The Razor's Edge

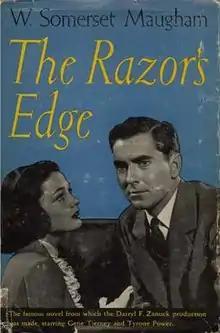
1946 hardcover edition promoting the first film adaptation

Maugham, like Hermann Hesse, anticipated a fresh embrace of Eastern culture by Americans and Europeans almost a decade before the Beats were to popularise it. (Americans had explored Eastern philosophy before these authors, in the nineteenth century through the Transcendentalists, Theosophists, the visit of Vivekananda in 1893, and then Yogananda's move to the US in 1920.) Maugham visited Sri Ramana Ashram, where he had a direct interaction with Ramana Maharshi in Tamil Nadu, India in 1938. Maugham's suggestion that he "invented nothing" was a source of annoyance for Christopher Isherwood, who helped him translate the verse (1.3.14) from the Katha Upanishad for the novel's epigraph – उत्तिष्ठ जाग्रत प्राप्य वरान्निबोधत| क्षुरस्य धारा निशिता दुरत्यया दुर्गं पथस्तत्कवयो वदन्ति|| (uttiṣṭha jāgrata prāpya varān nibodhata| kṣurasya dhārā niśitā duratyayā durga pathas tat kavayo vadanti|| ) – which means "Rise, wake up, seek the wise and realize. The path is difficult to cross like the sharpened edge of the razor (knife), so say the wise."